List of motifs on banknotes

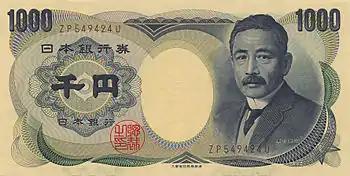
Obverse of a 1984 series 1000 Japanese yen banknote

The official currency of Japan is the Japanese yen (JPY). The motifs used are: